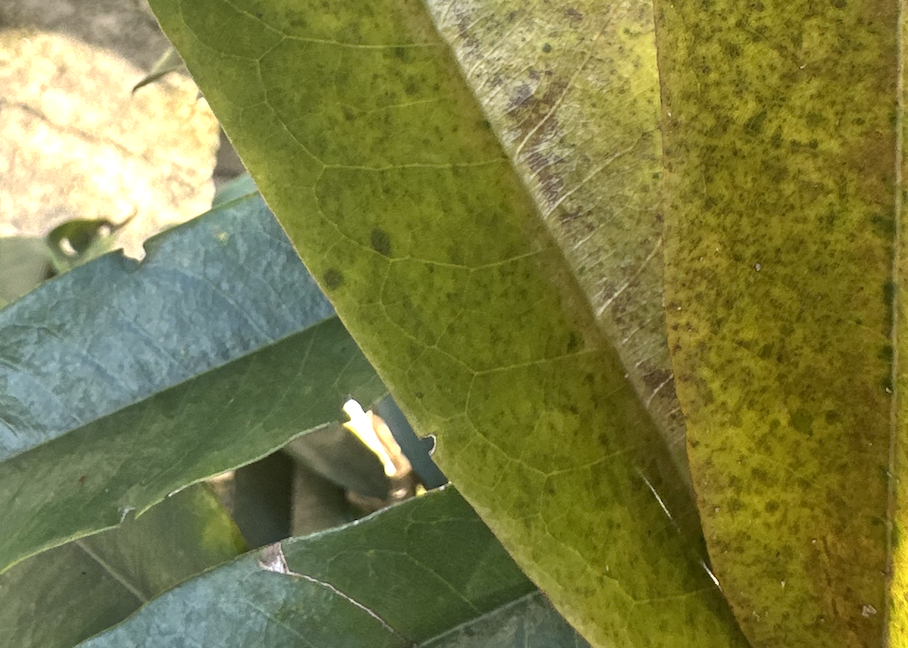
Label: sooty_mold